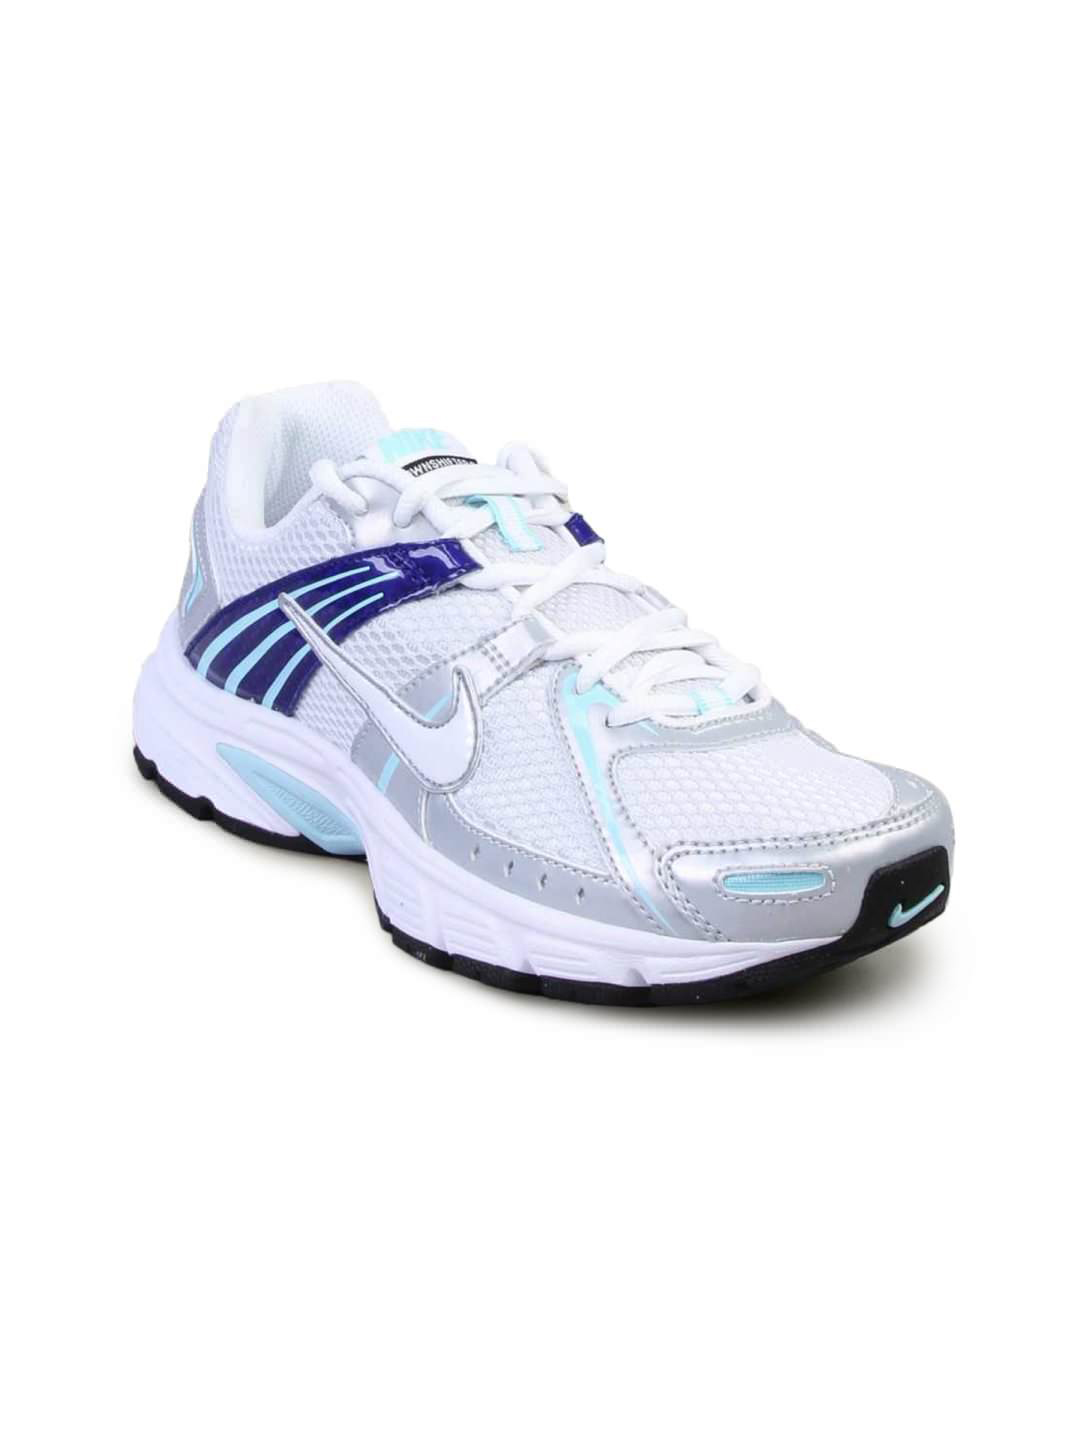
Nike Women Downshifter Grey Black Shoe
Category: Footwear / Shoes / Sports Shoes
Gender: Women
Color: Grey
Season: Fall 2010
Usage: Sports